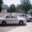
Label: automobile